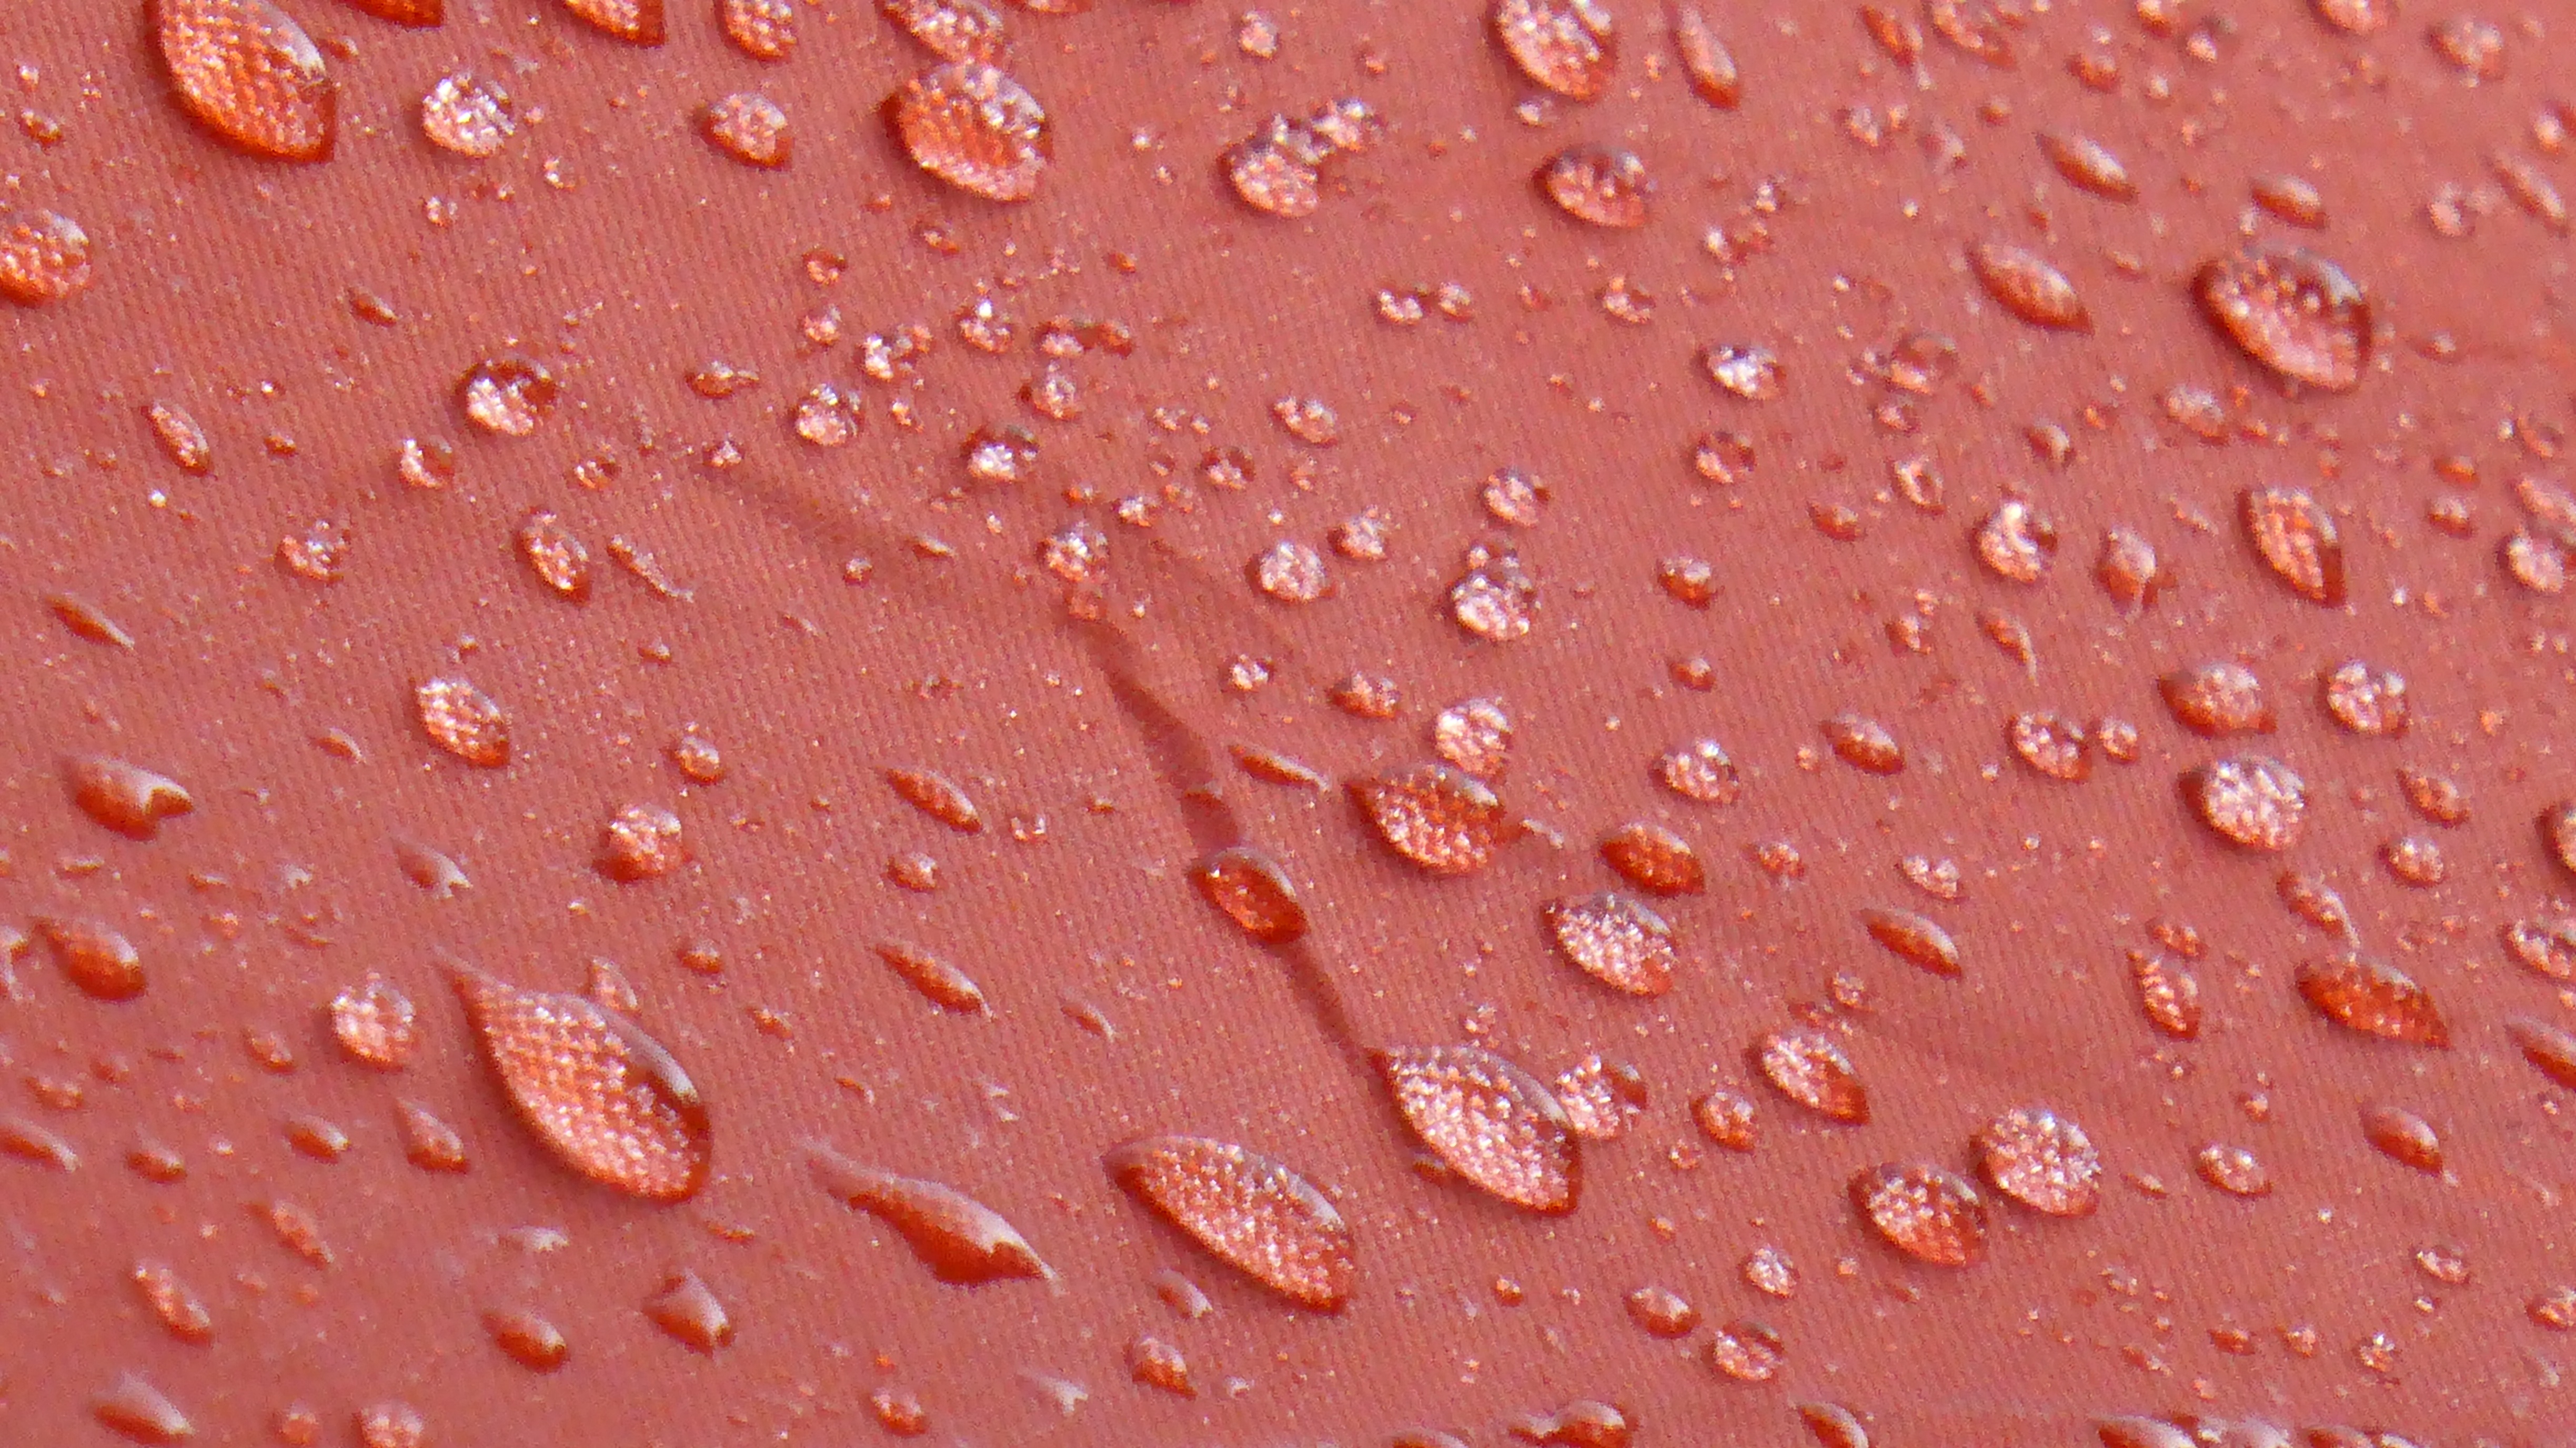
water, drop, plant, photography, rain, leaf, flower, petal, raindrop, wet, red, umbrella, autumn, lip, drip, strawberry, close up, strawberries, moisture, macro photography